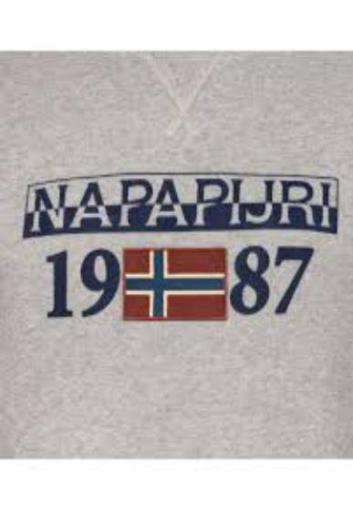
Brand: napapijri
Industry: Clothes